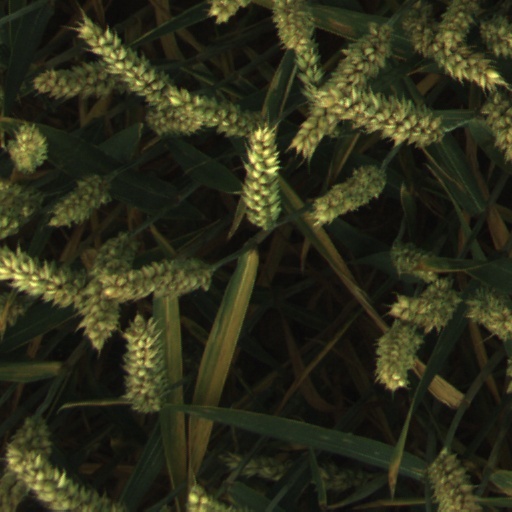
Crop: wheat